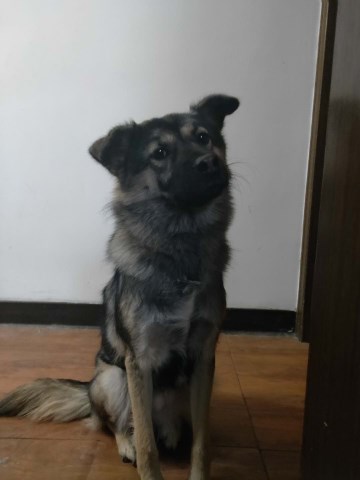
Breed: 1160-n000003-Siberian_husky